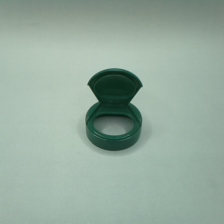
Color: green
Cap type: flip-top cap